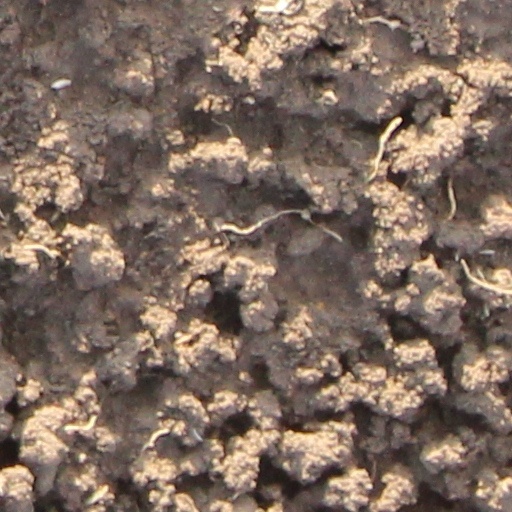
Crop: wheat